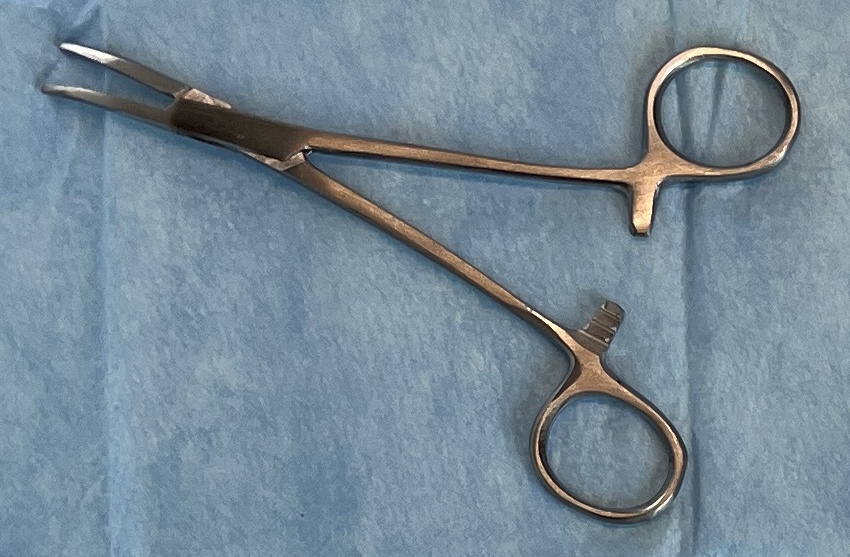
Hinged instrument state: open